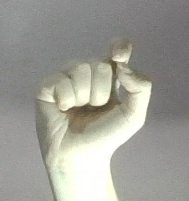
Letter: fa